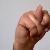
The image shows a hand gesture representing the letter 'N' in Indian Sign Language.